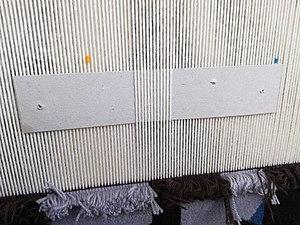
Un carton passé entre les fils de chaîne arrière et afin de dégager une pienne. Une chaine se compose de plusieurs piennes. A la Manufacture de la Savonnerie, une pienne représente une section de chaîne de 10 cm de large.
Le mot chaîne peut avoir différentes significations selon, le contexte :